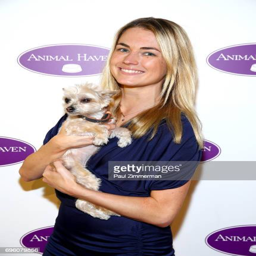
fashion model attends 50th anniversary party